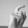
ASL letter: X